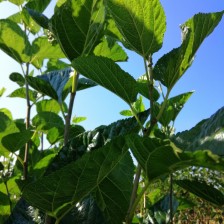
Variety: BlackOodTurkey